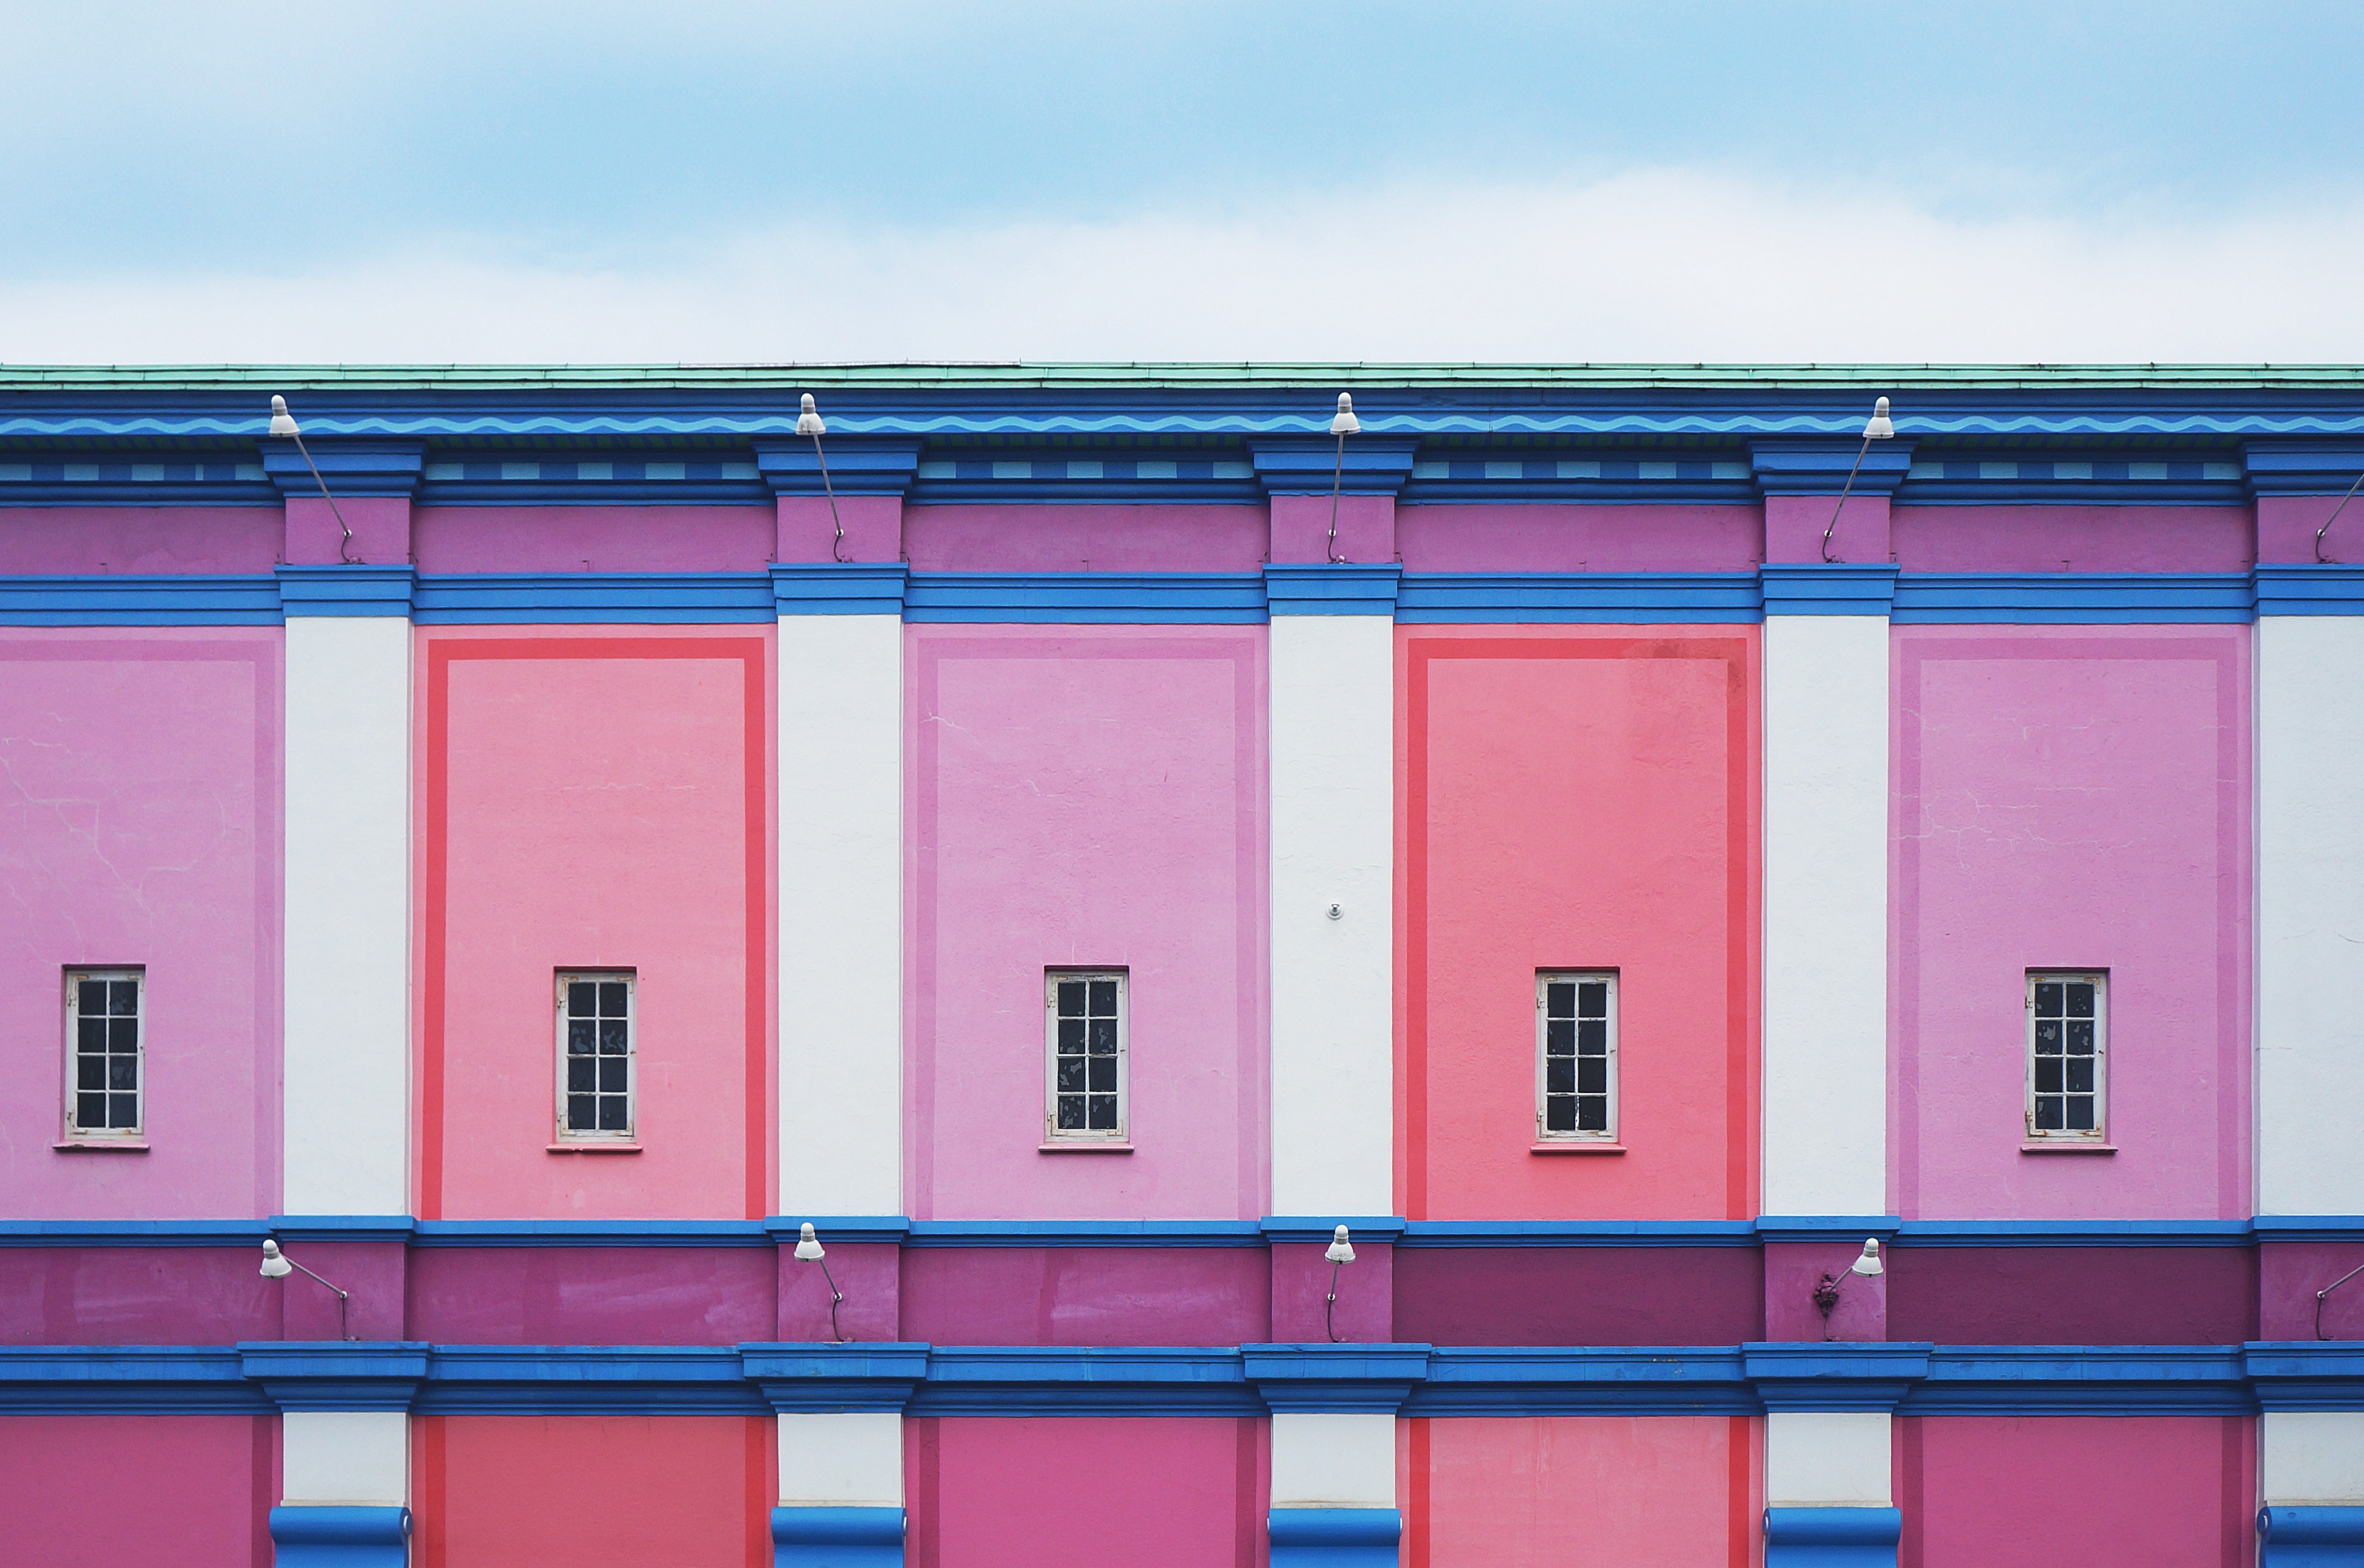
architecture, structure, window, building, wall, line, red, colourful, color, facade, blue, colorful, stadium, interior design, windows, shape, sport venue, window covering